McBee station

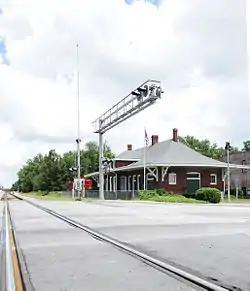
Seaboard Air Line Railway Depot in McBee, August 2012

Seaboard Air Line Railway Depot in McBee is a historic train station located at McBee, Chesterfield County, South Carolina. It was built in 1914, and is a one-story, red brick building in a modified rectangular plan. It has a sharply pitched hipped roof. After Seaboard discontinued passenger service in the 1960s, the McBee depot stood unused until the 1980s when the building was restored for use as the McBee Depot Library and Railroad Museum.